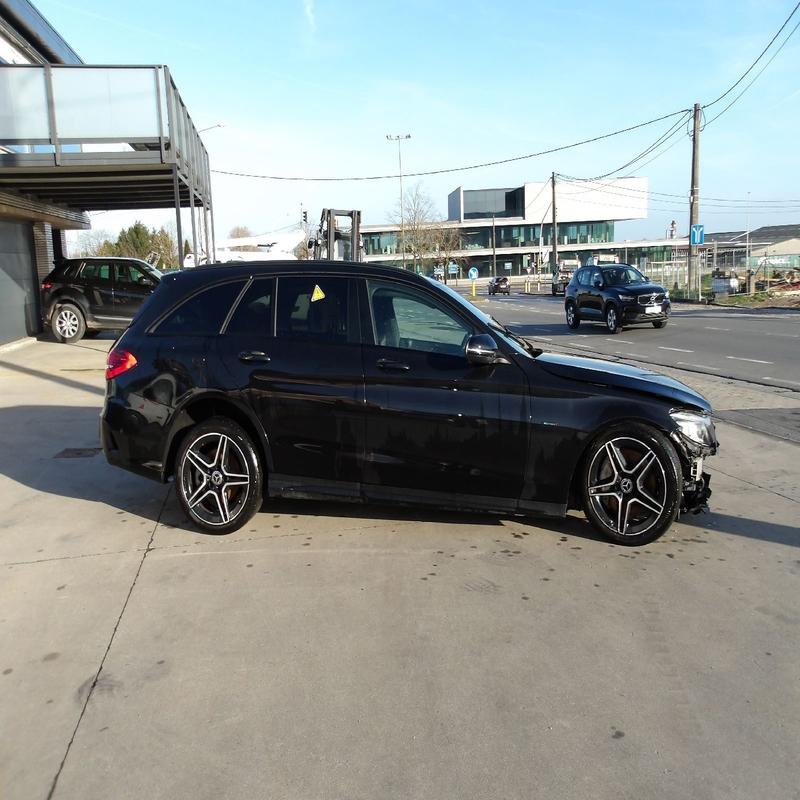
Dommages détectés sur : pare-choc avant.
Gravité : majeur